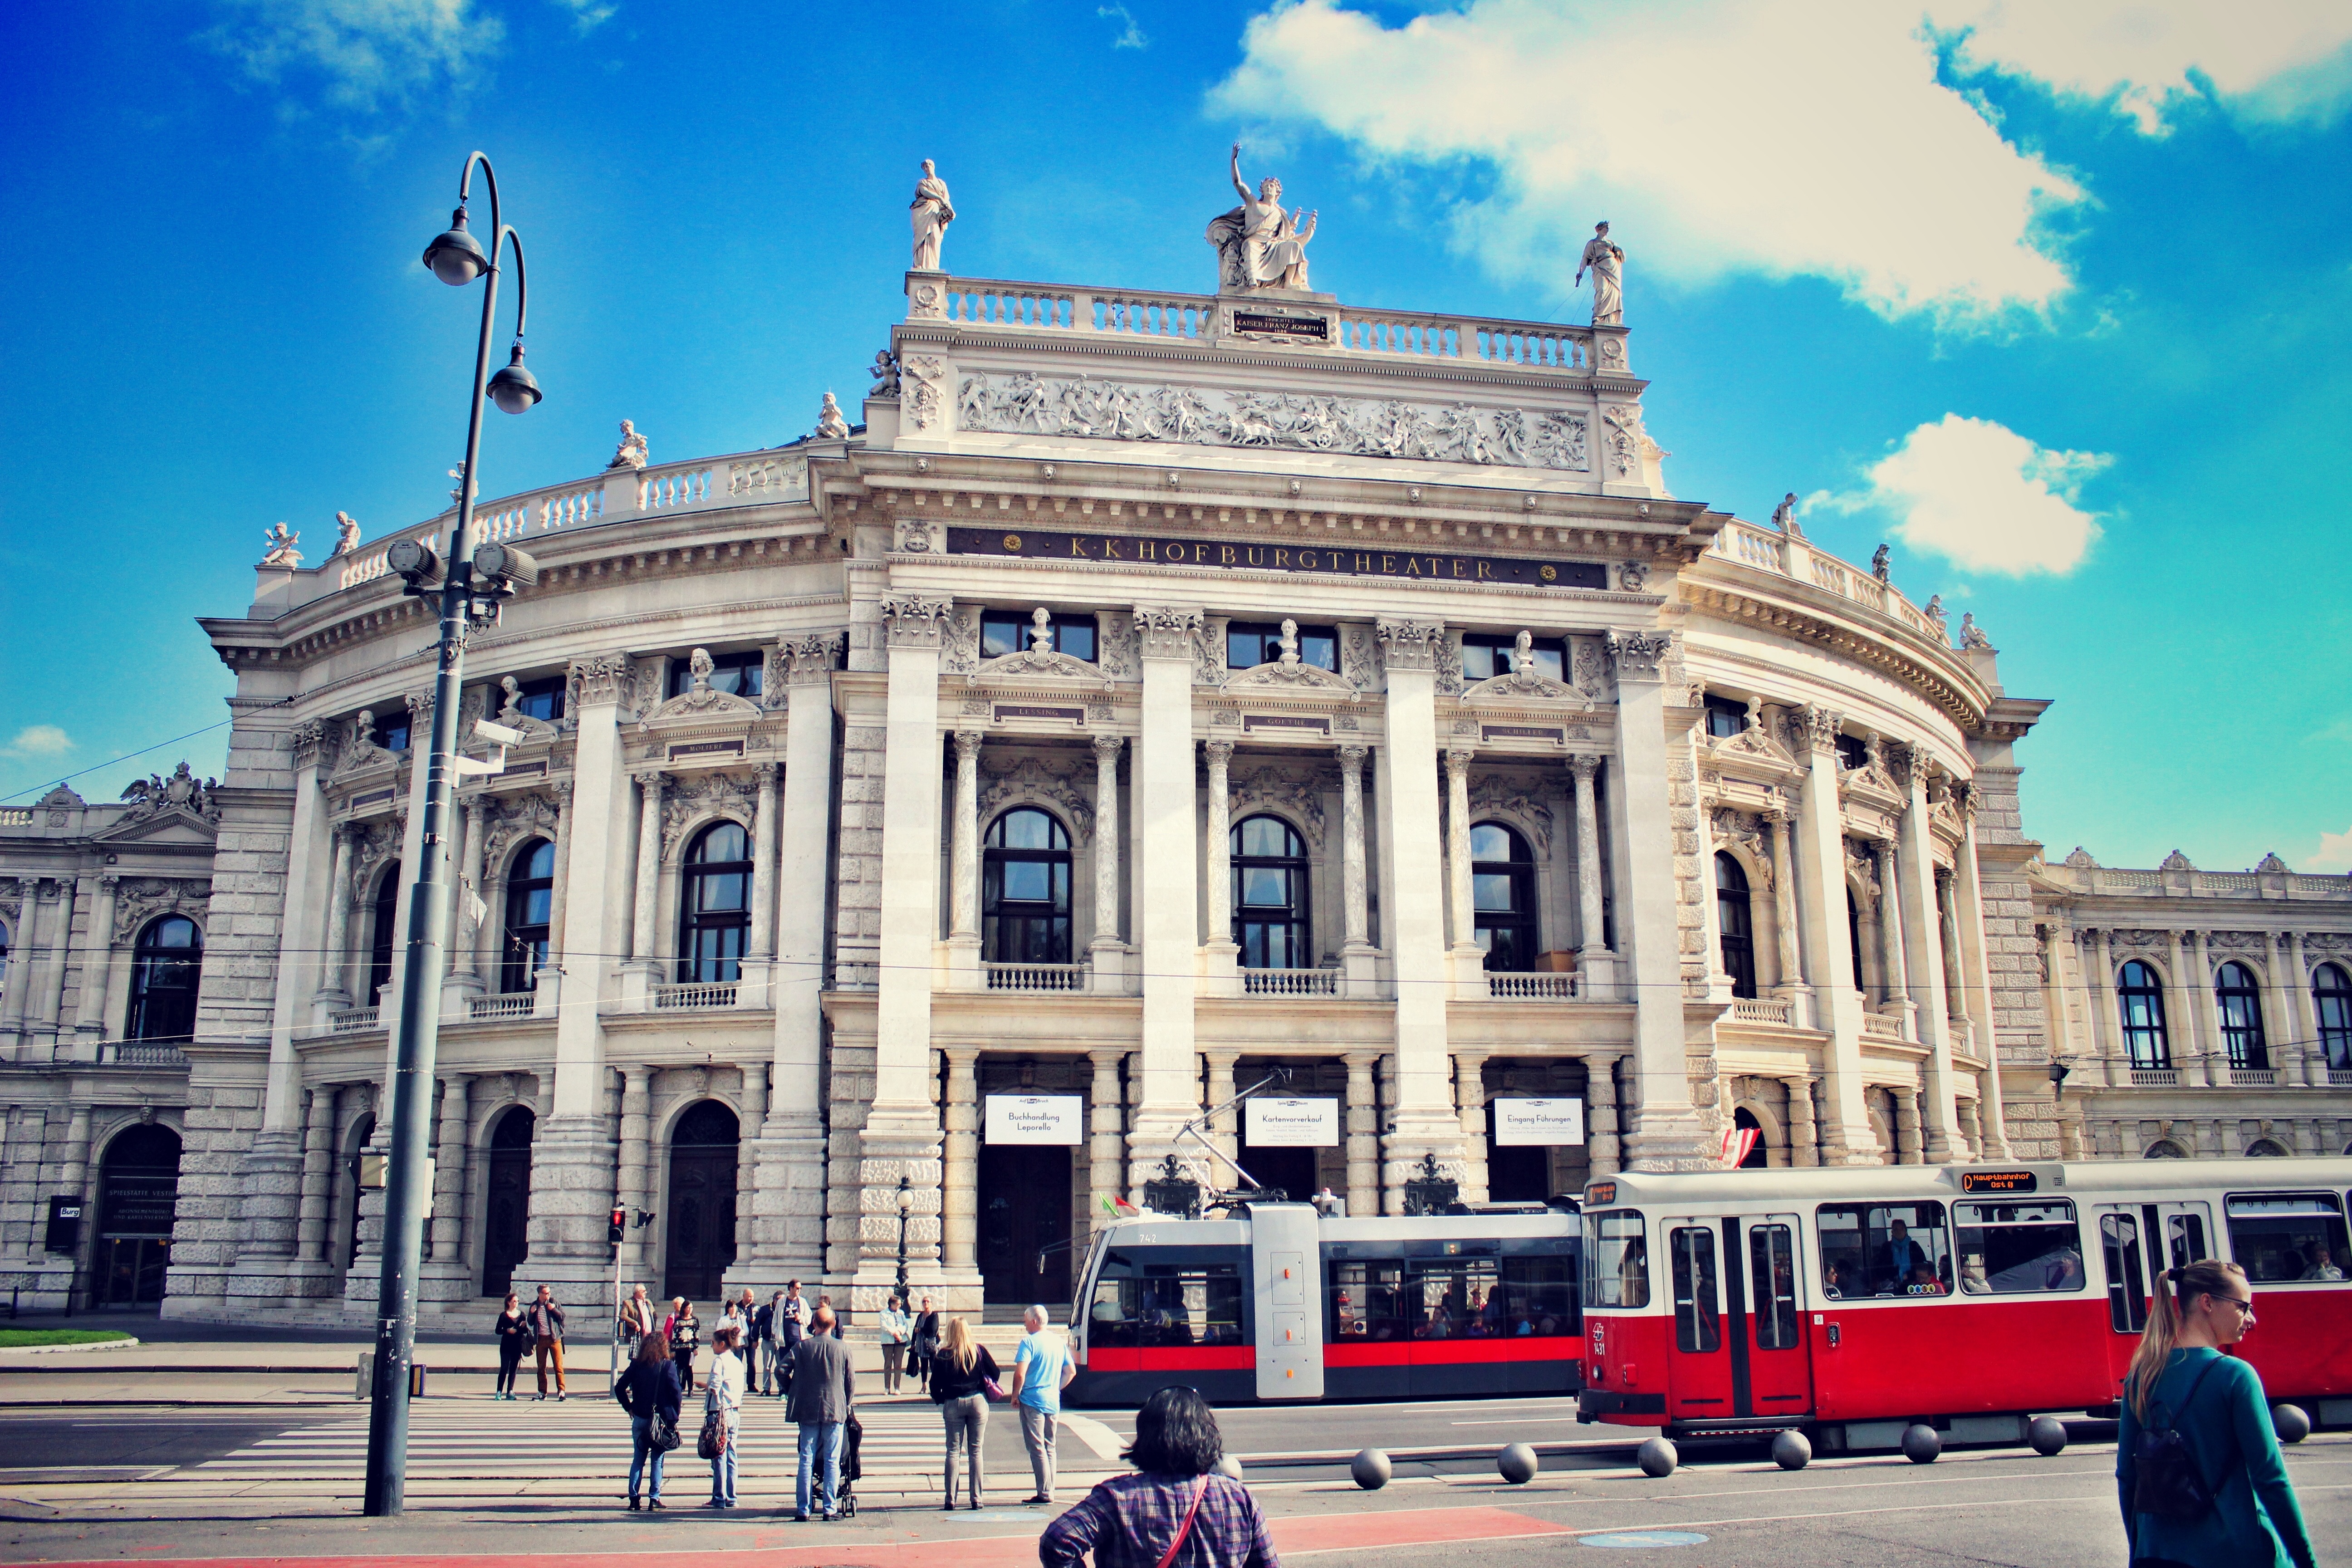
architecture, structure, sky, street, building, palace, city, monument, cityscape, downtown, tram, europe, opera house, plaza, landmark, facade, historic, blue sky, austria, capital, theatre, clouds, vienna, culture, theater, town square, european, historical, tourist attraction, imperial, human settlement, ancient roman architecture, hofburgtheatre